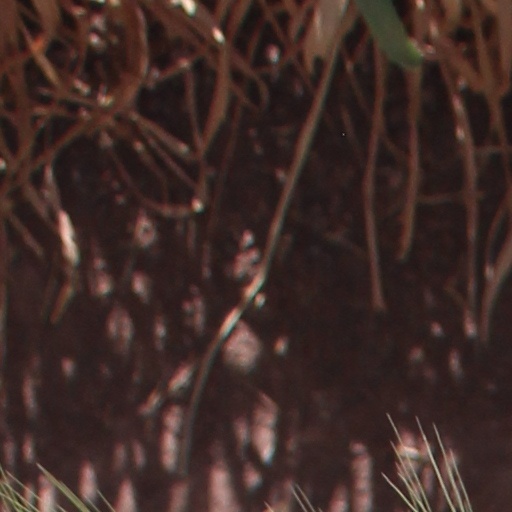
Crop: wheat